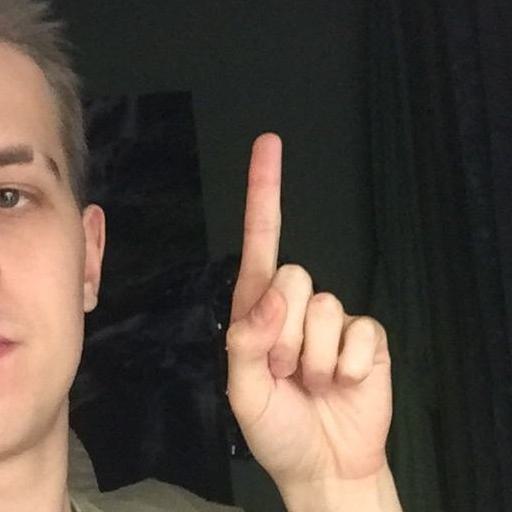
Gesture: one